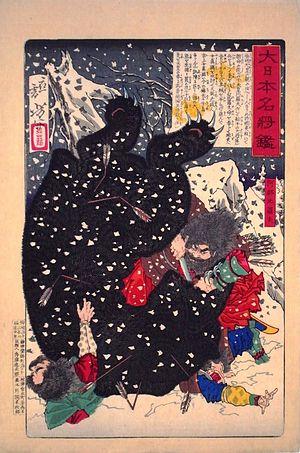
Abe no Hirafu, né vers 575 et mort vers 664 était un amiral et un gouverneur de la province de Koshi dont l'histoire est racontée par le Nihon Shoki.